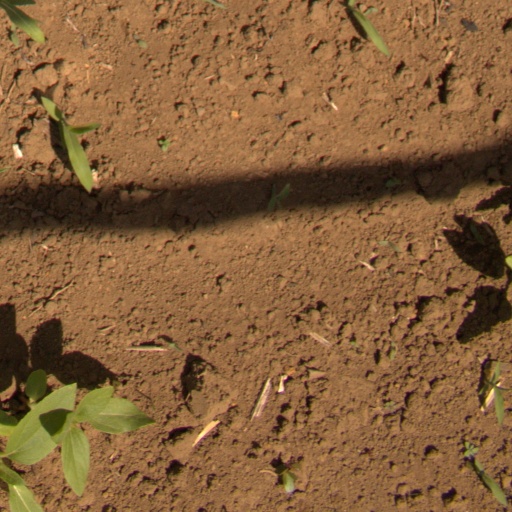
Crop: Jerusalem artichoke